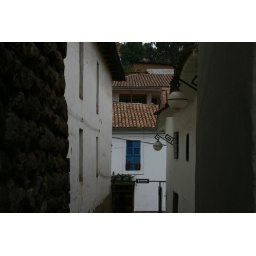
A blue window in Cusco